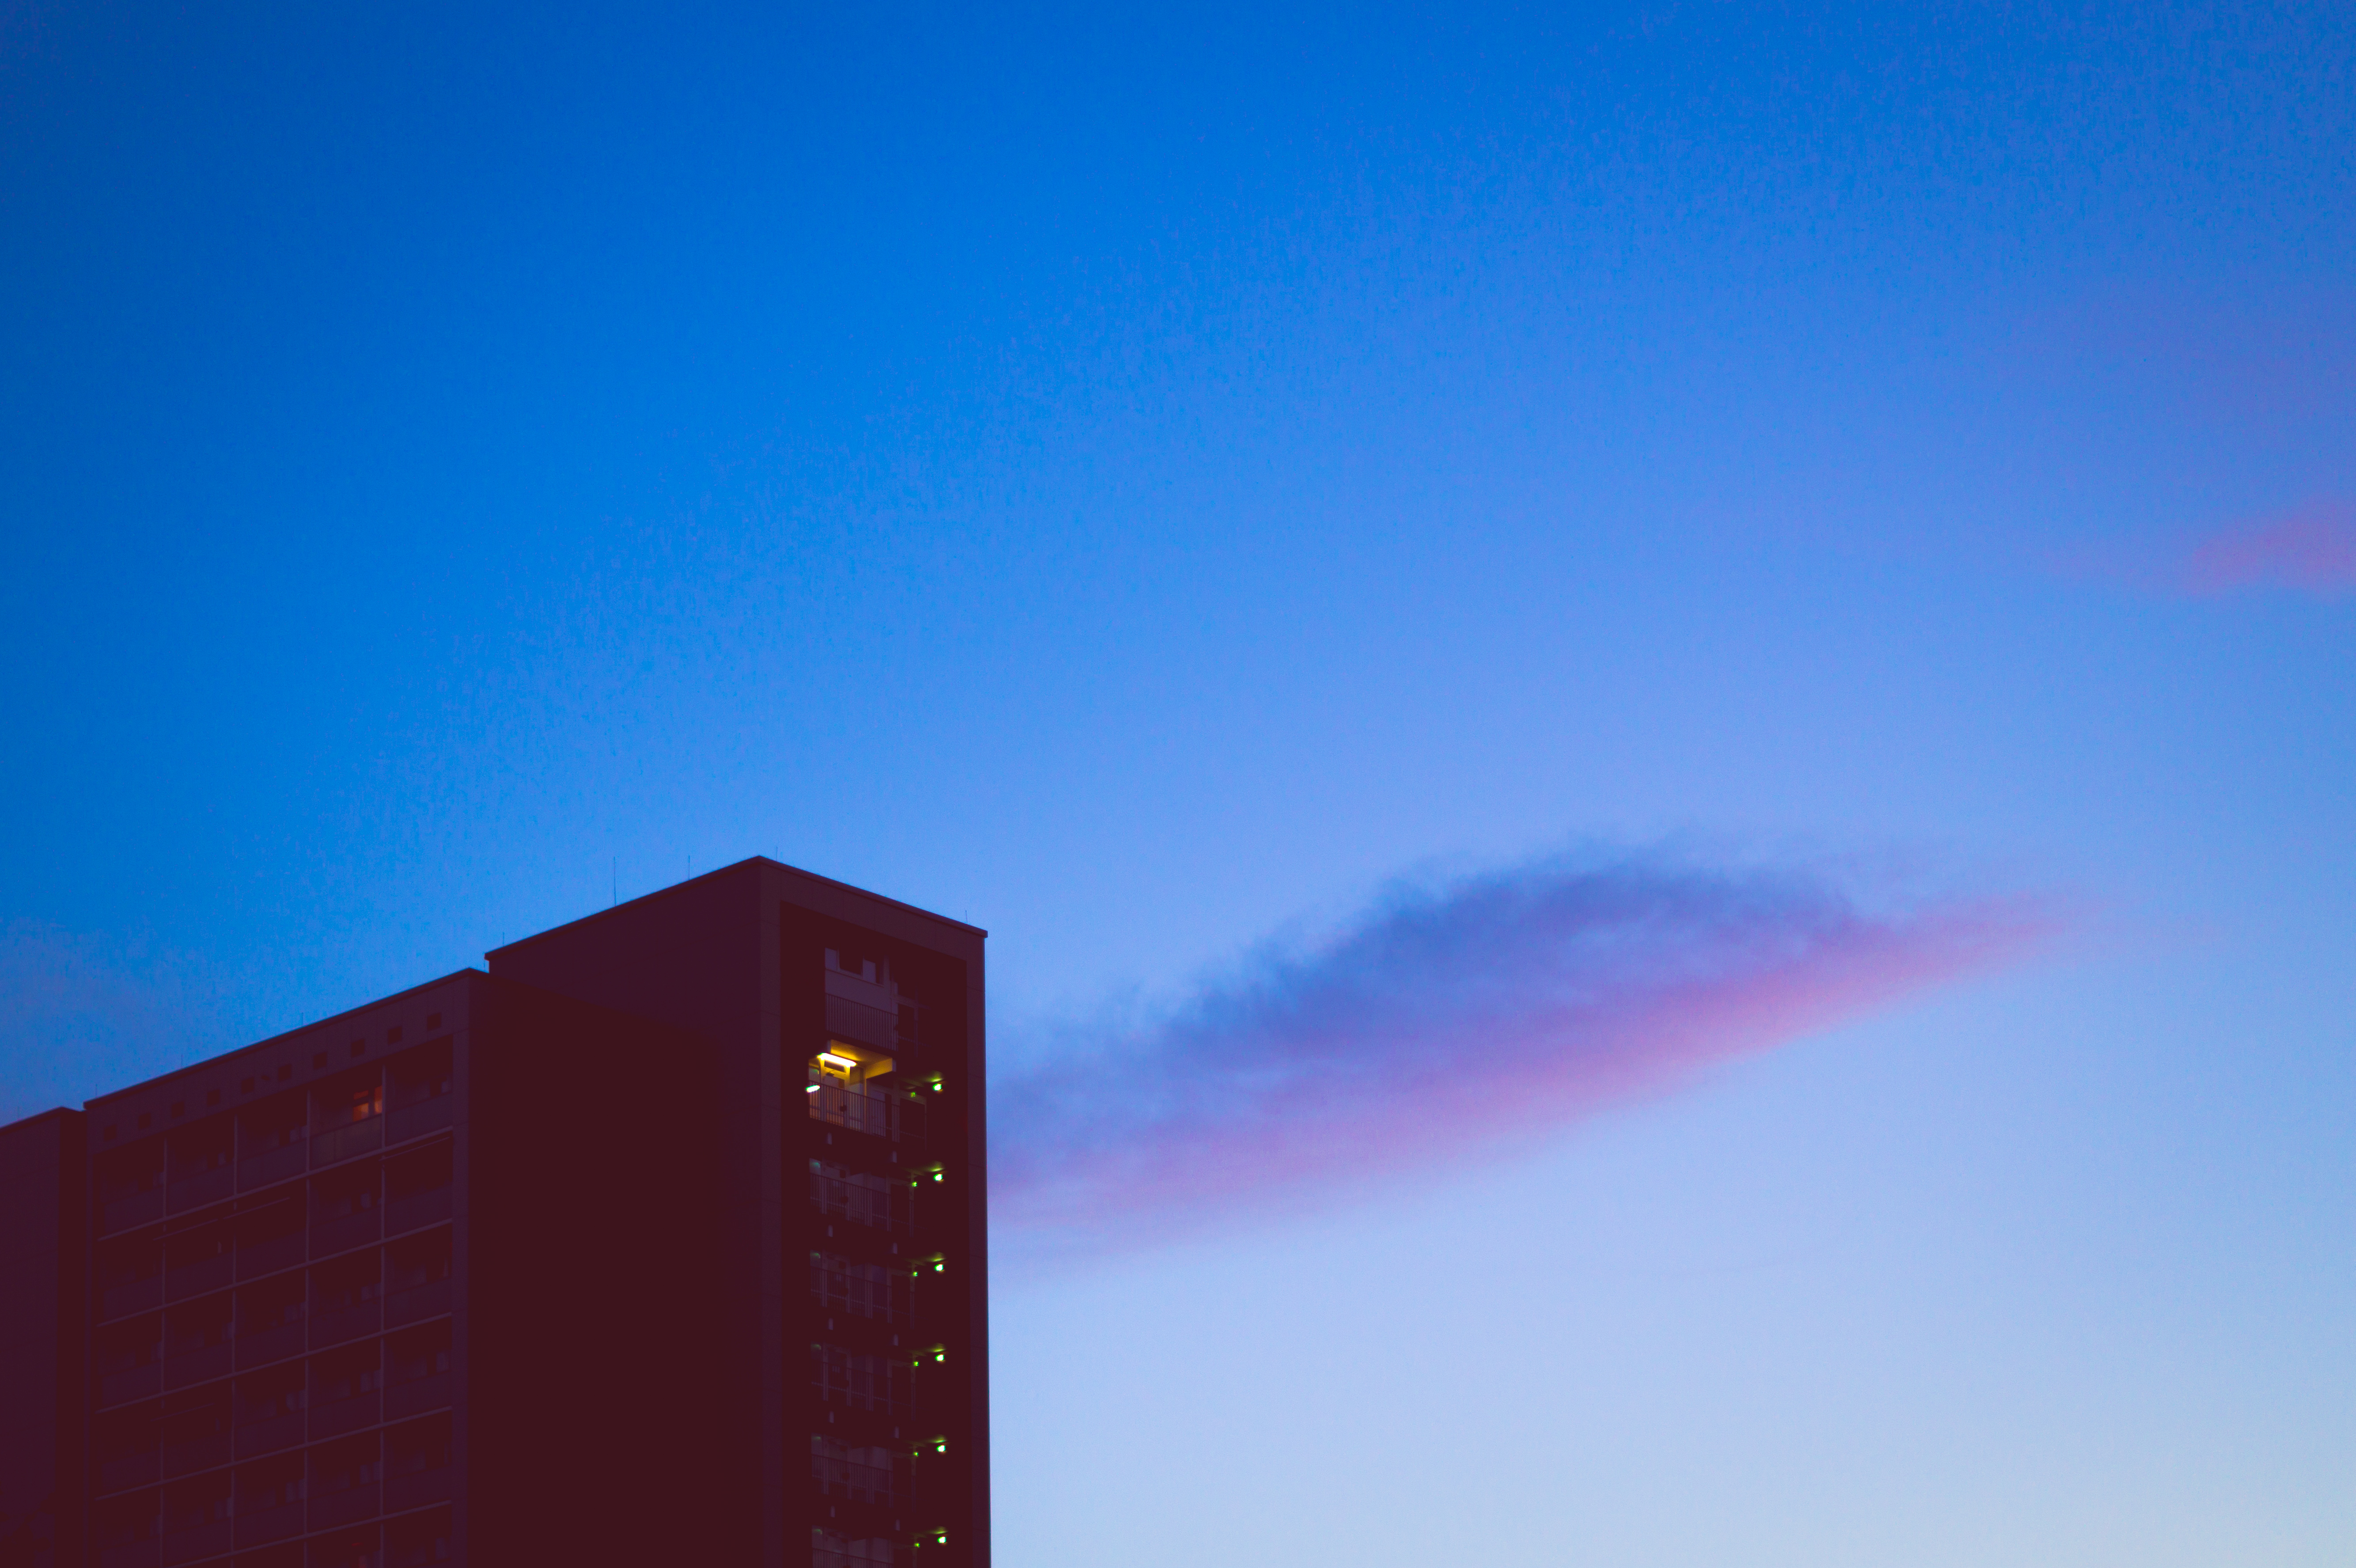
horizon, light, cloud, sky, sunrise, sunset, sunlight, dawn, atmosphere, dusk, evening, line, reflection, color, blue, shape, sonystreetphotographer, meteorological phenomenon, atmosphere of earth